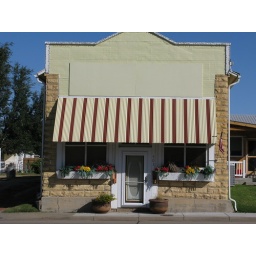
A cute stone building in Victoria, Kansas